Galileo's Daughter

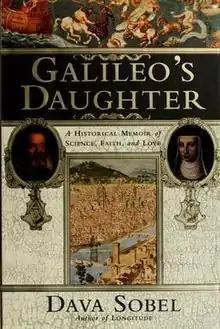
First edition (US)

Galileo's Daughter: A Historical Memoir of Science, Faith, and Love is a book by Dava Sobel published in 1999. It is based on the surviving letters of Galileo Galilei's daughter, the nun Suor Maria Celeste, and explores the relationship between Galileo and his daughter. It was nominated for the 2000 Pulitzer Prize for Biography or Autobiography.